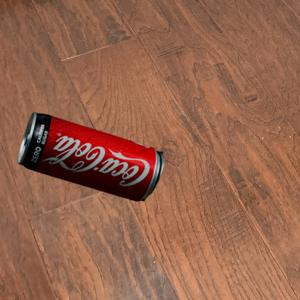
Label: cans